Jiro Tanaka

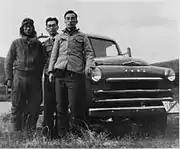
Tanaka (right) and his Tama colleagues testing the prototype of their first gasoline-engine vehicle Tama (Prince) Truck AFTF in Hakone, late 1951 or early 1952. This car had not been named "Prince" yet.

After the Korean War broke out, the price of batteries rose significantly, while the price of gasoline fell. For this reason, Tama Electric Car started building gasoline-engine vehicles. As the company was essentially still an aircraft body manufacturer, they had to acquire automobile engines from outside. They bought engines from Fuji Precision Industries (one of the successors of the disbanded Nakajima Aircraft Company). Tama Electric Car changed its name to "Tama Motor Company" on November 26, 1951. In 1952, a new sedan was launched that was named "Prince," so on November 27, 1952, the company again changed its name, this time to the "Prince Motor Company."